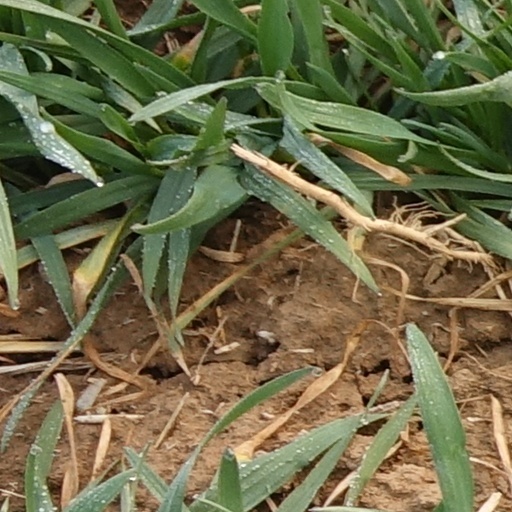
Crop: wheat